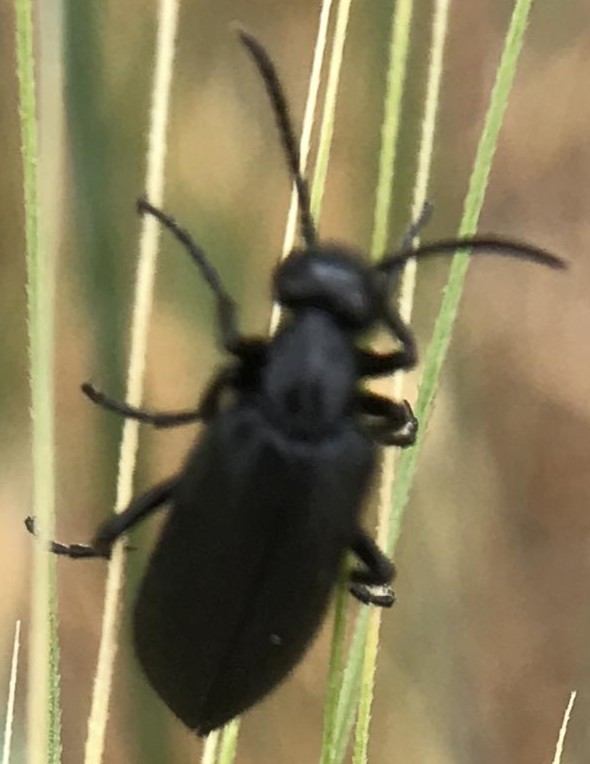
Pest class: occasional_pest